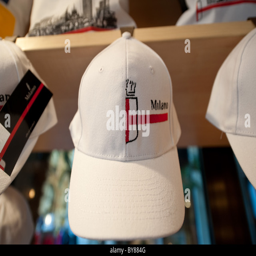
cap with logo of the city